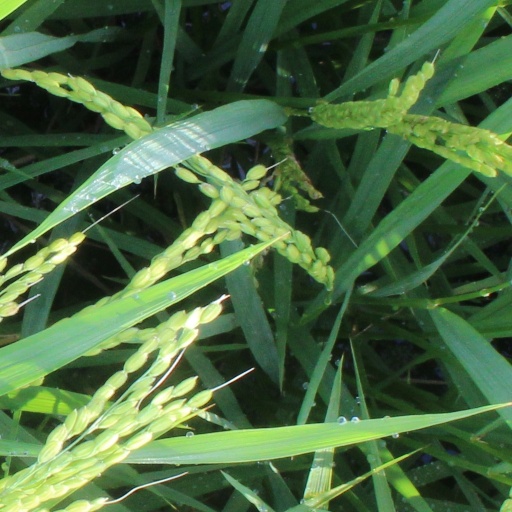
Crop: rice